Municipal Buildings, Helensburgh

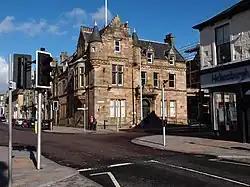
Municipal Buildings, Helensburgh

The Municipal Buildings are based on the north side of Princes Street East in Helensburgh, Scotland. The structure, which served as the meeting place of Helensburgh Burgh Council, is a Category B listed building.